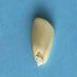
Maize quality: Good